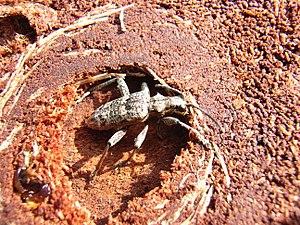
Rhagium inquisitor, la rhagie inquisitrice, est une espèce d'insectes coléoptères forestiers dit saproxylophages, c'est-à-dire dont la larve se nourrit de bois mort en décomposition.
Un xylophage est un organisme vivant dont le régime alimentaire est composé principalement d'aubier, mais aussi de « bois parfait ». Ces animaux, à l'état larvaire ou adulte, mangent les branches, les troncs ou les racines des arbres morts ou vivants. Les saproxylophages ne consomment que le bois en décomposition. Les pyrophiles recherchent le bois brûlé par les incendies de forêts.